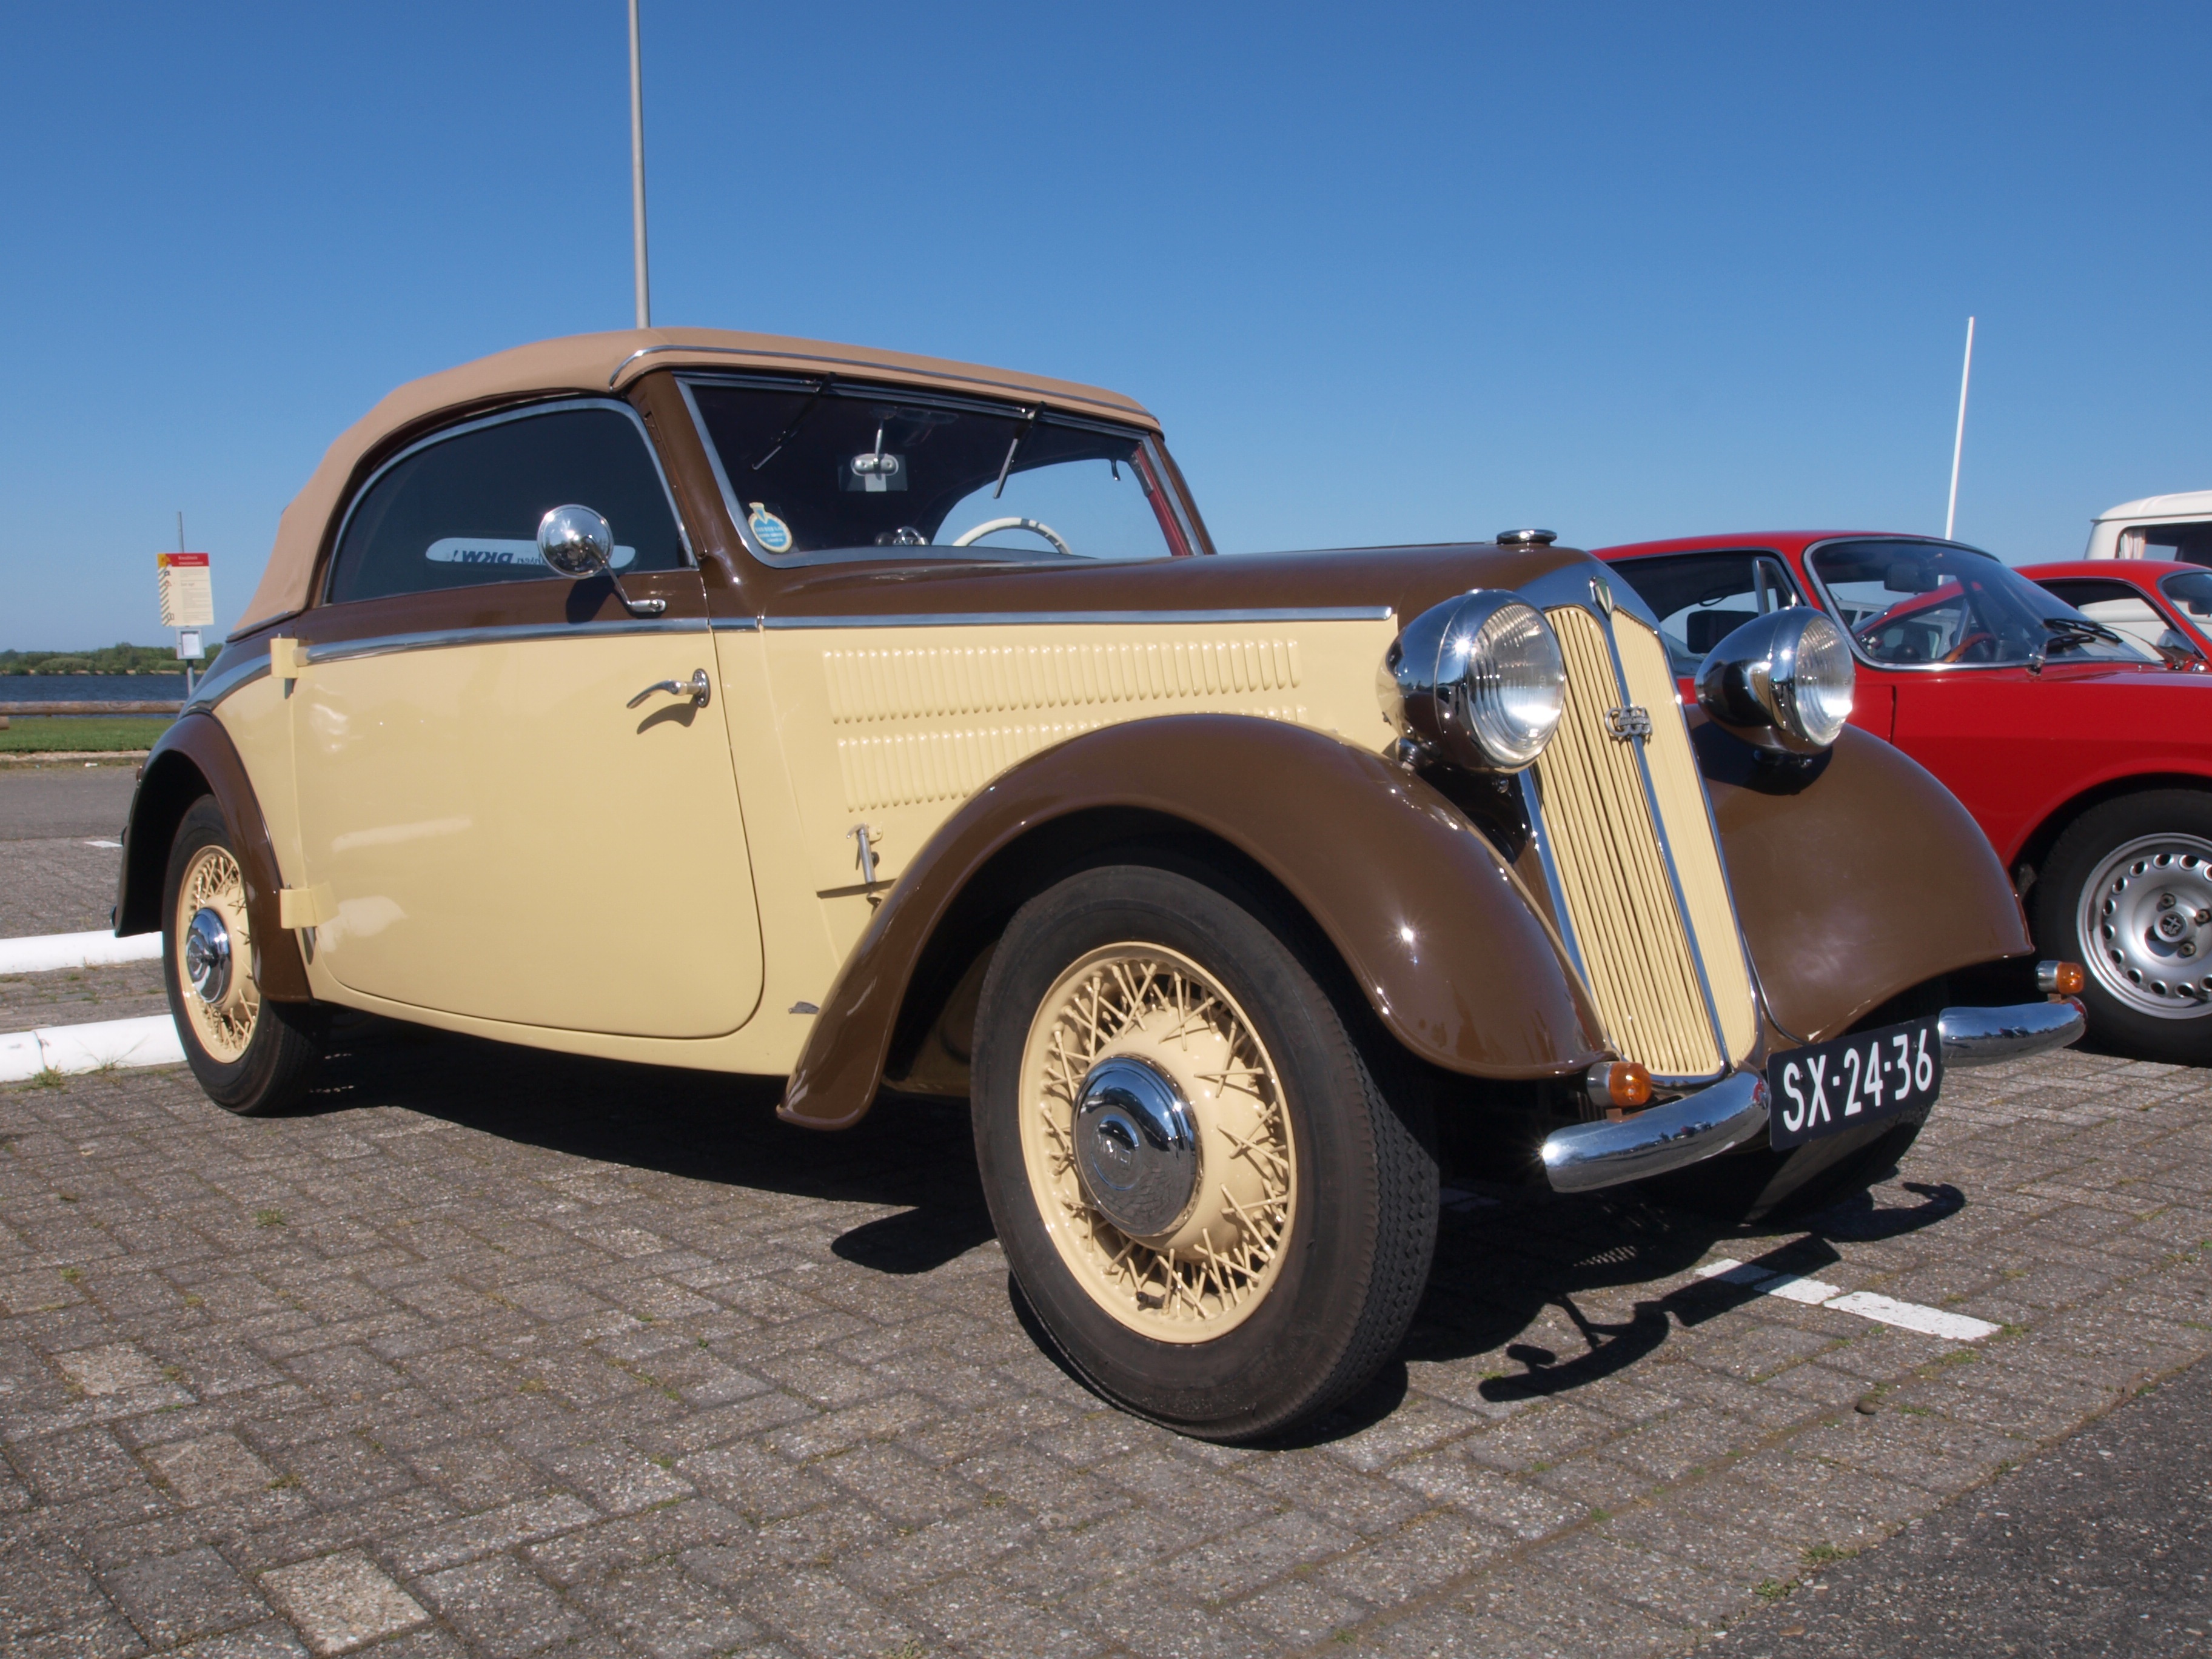
car, vintage, wheel, old, travel, transport, vehicle, museum, drive, speed, movement, classic car, sports car, vintage car, moving, power, lights, automobiles, luxury, engine, sedan, oldtimer, antique car, dkw, land vehicle, touring car, automobile make, luxury vehicle